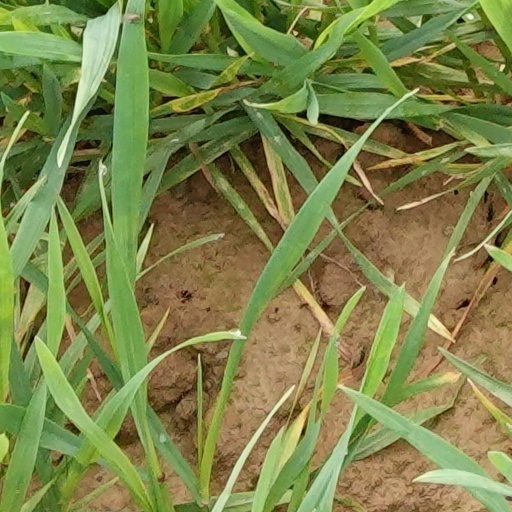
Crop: wheat